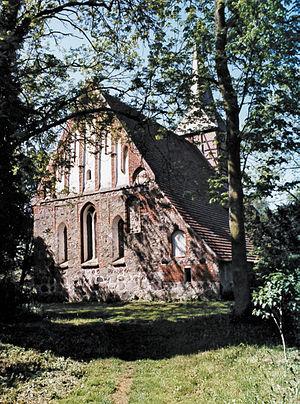
Vipperow est une municipalité allemande située dans le land de Mecklembourg-Poméranie-Occidentale et l'Arrondissement du Plateau des lacs mecklembourgeois.